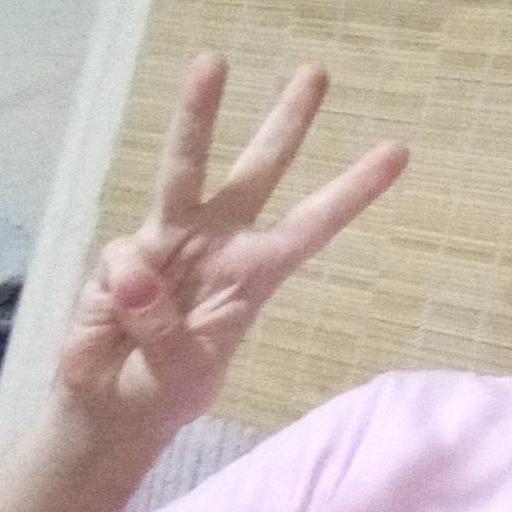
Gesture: three